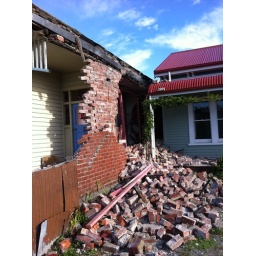
This brick wall collapsed in the 22 Feb 2011 earthquake, but the wooden parts of the construction seem intact.